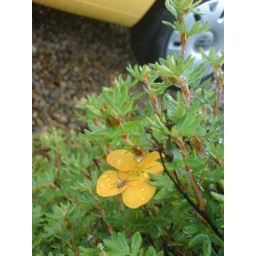
Shot this to capture yellow flower with yellow car behind and got distracted by the spider!